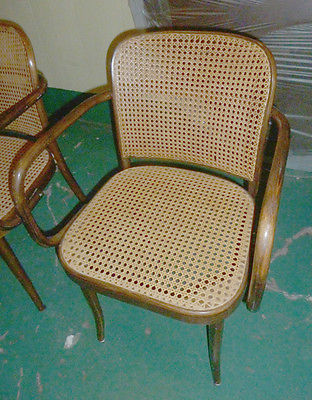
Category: chair